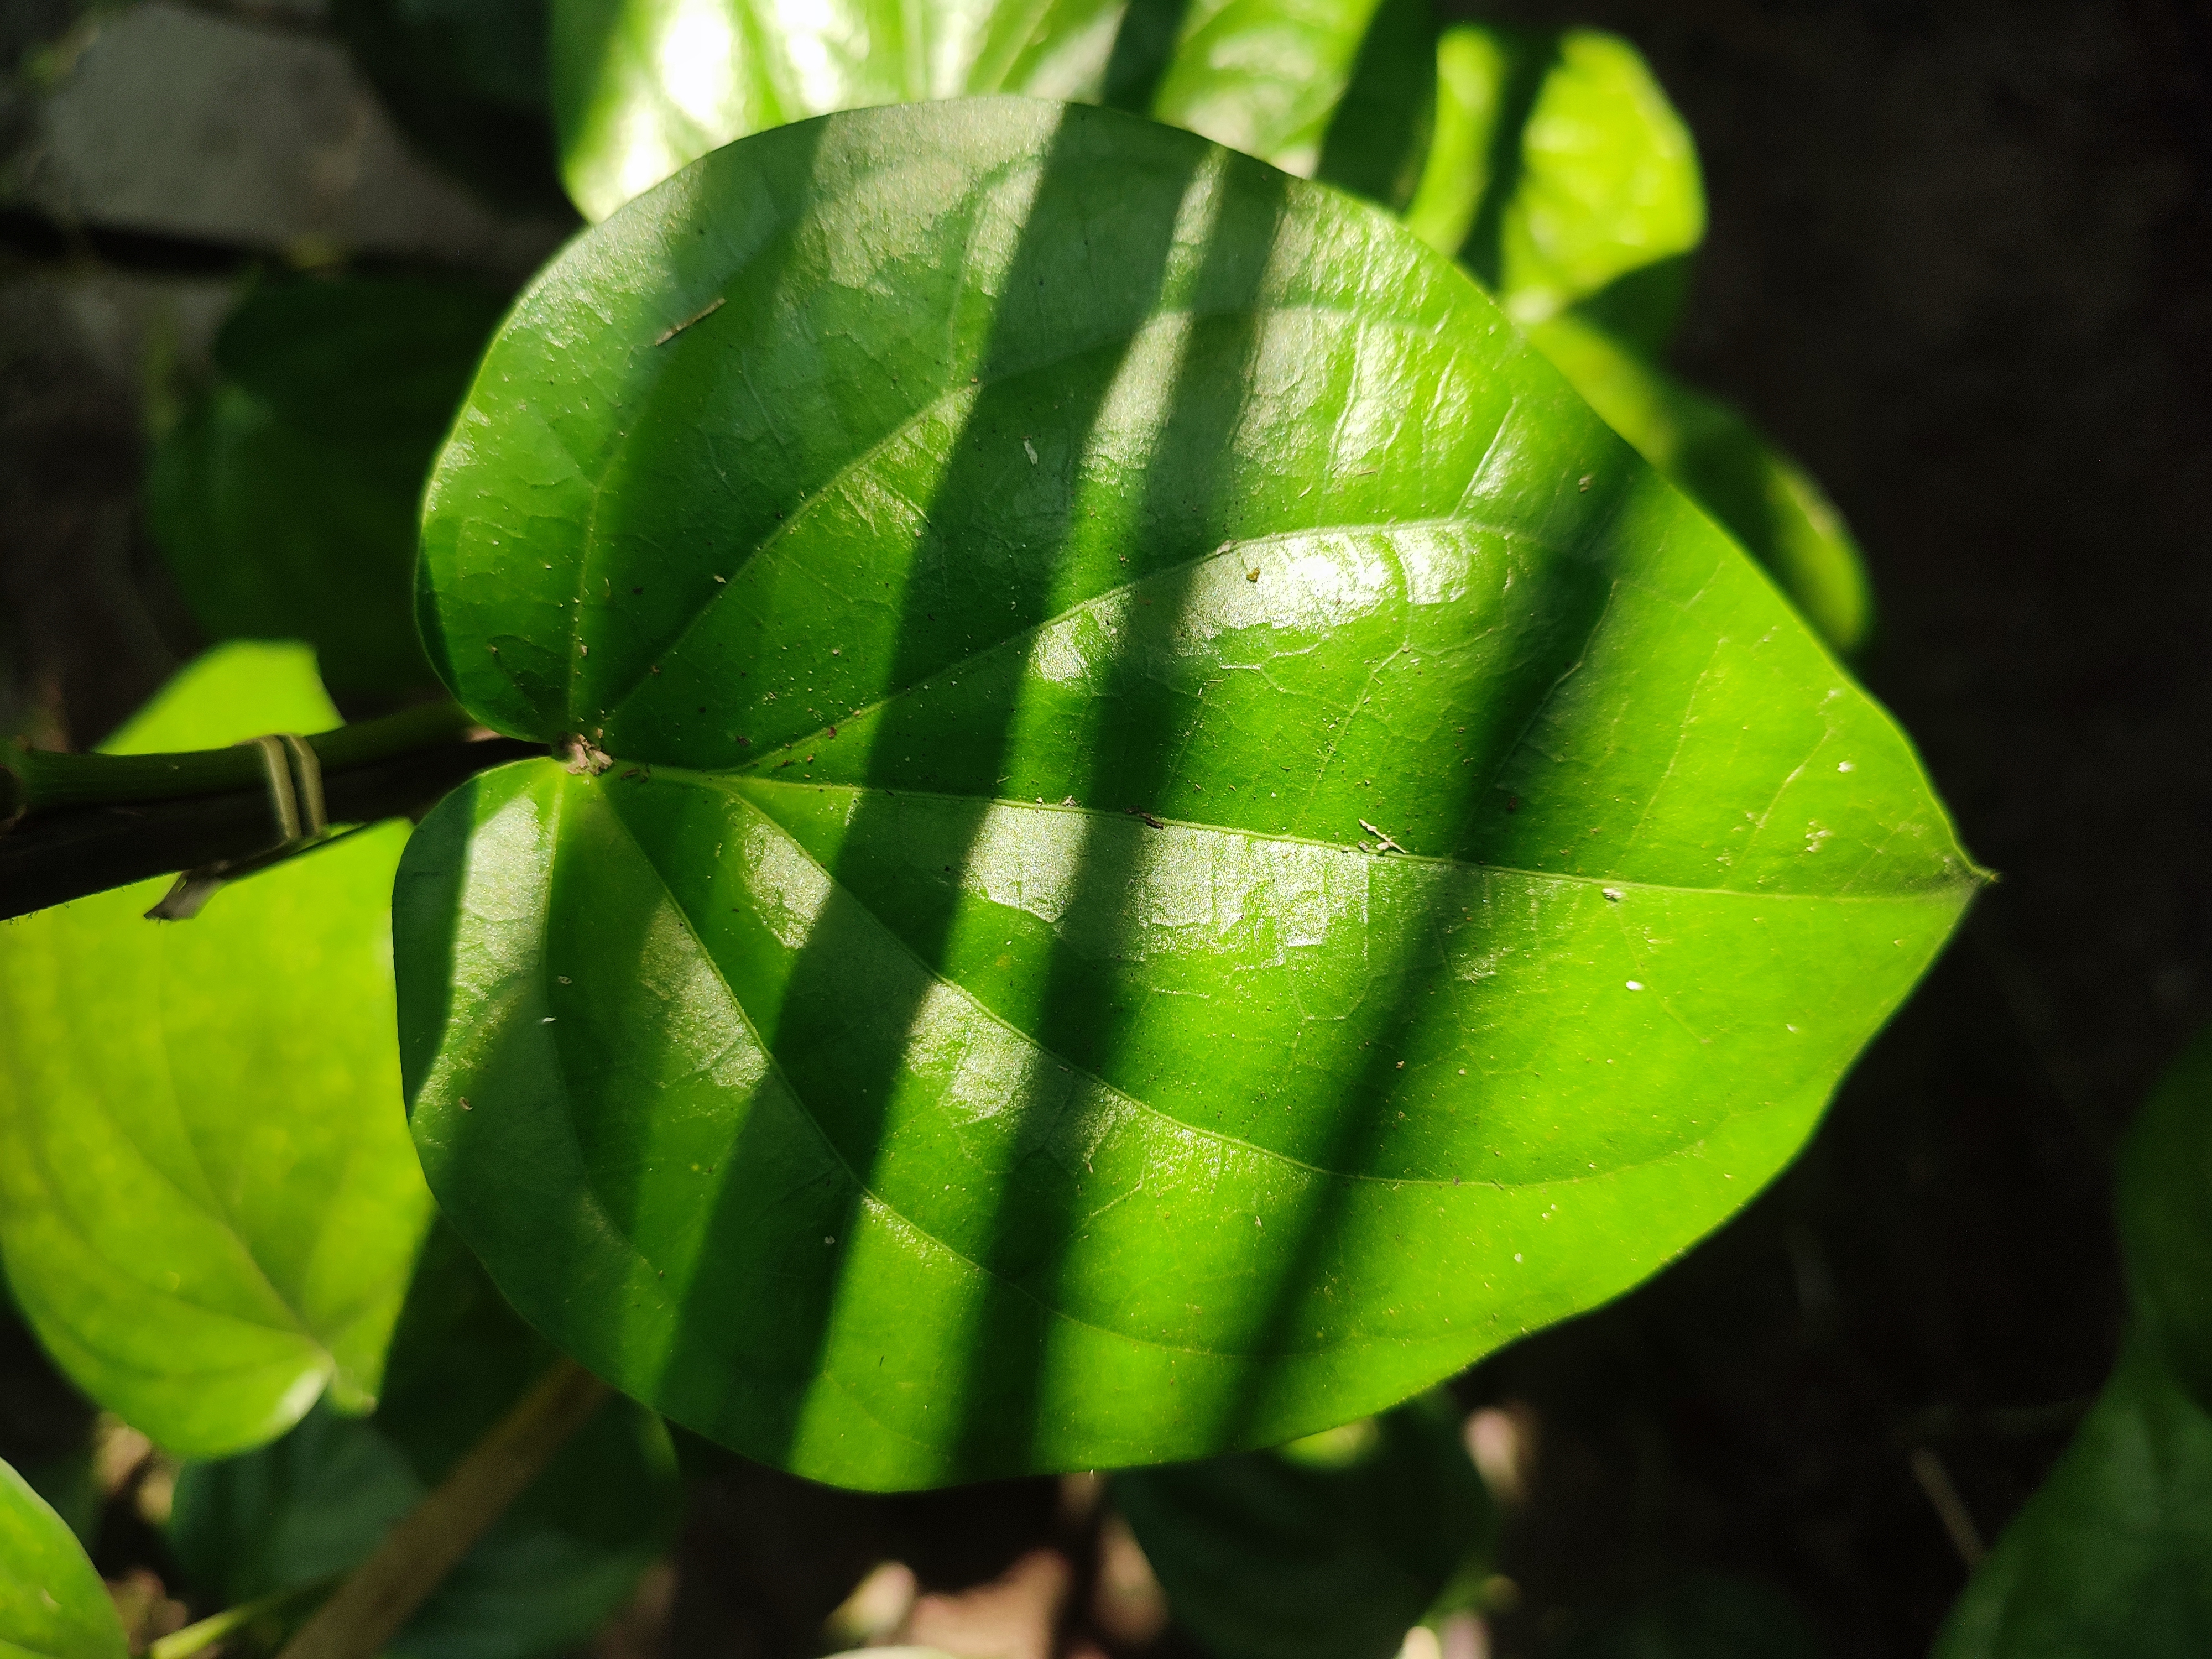
Label: Healthy_Leaf